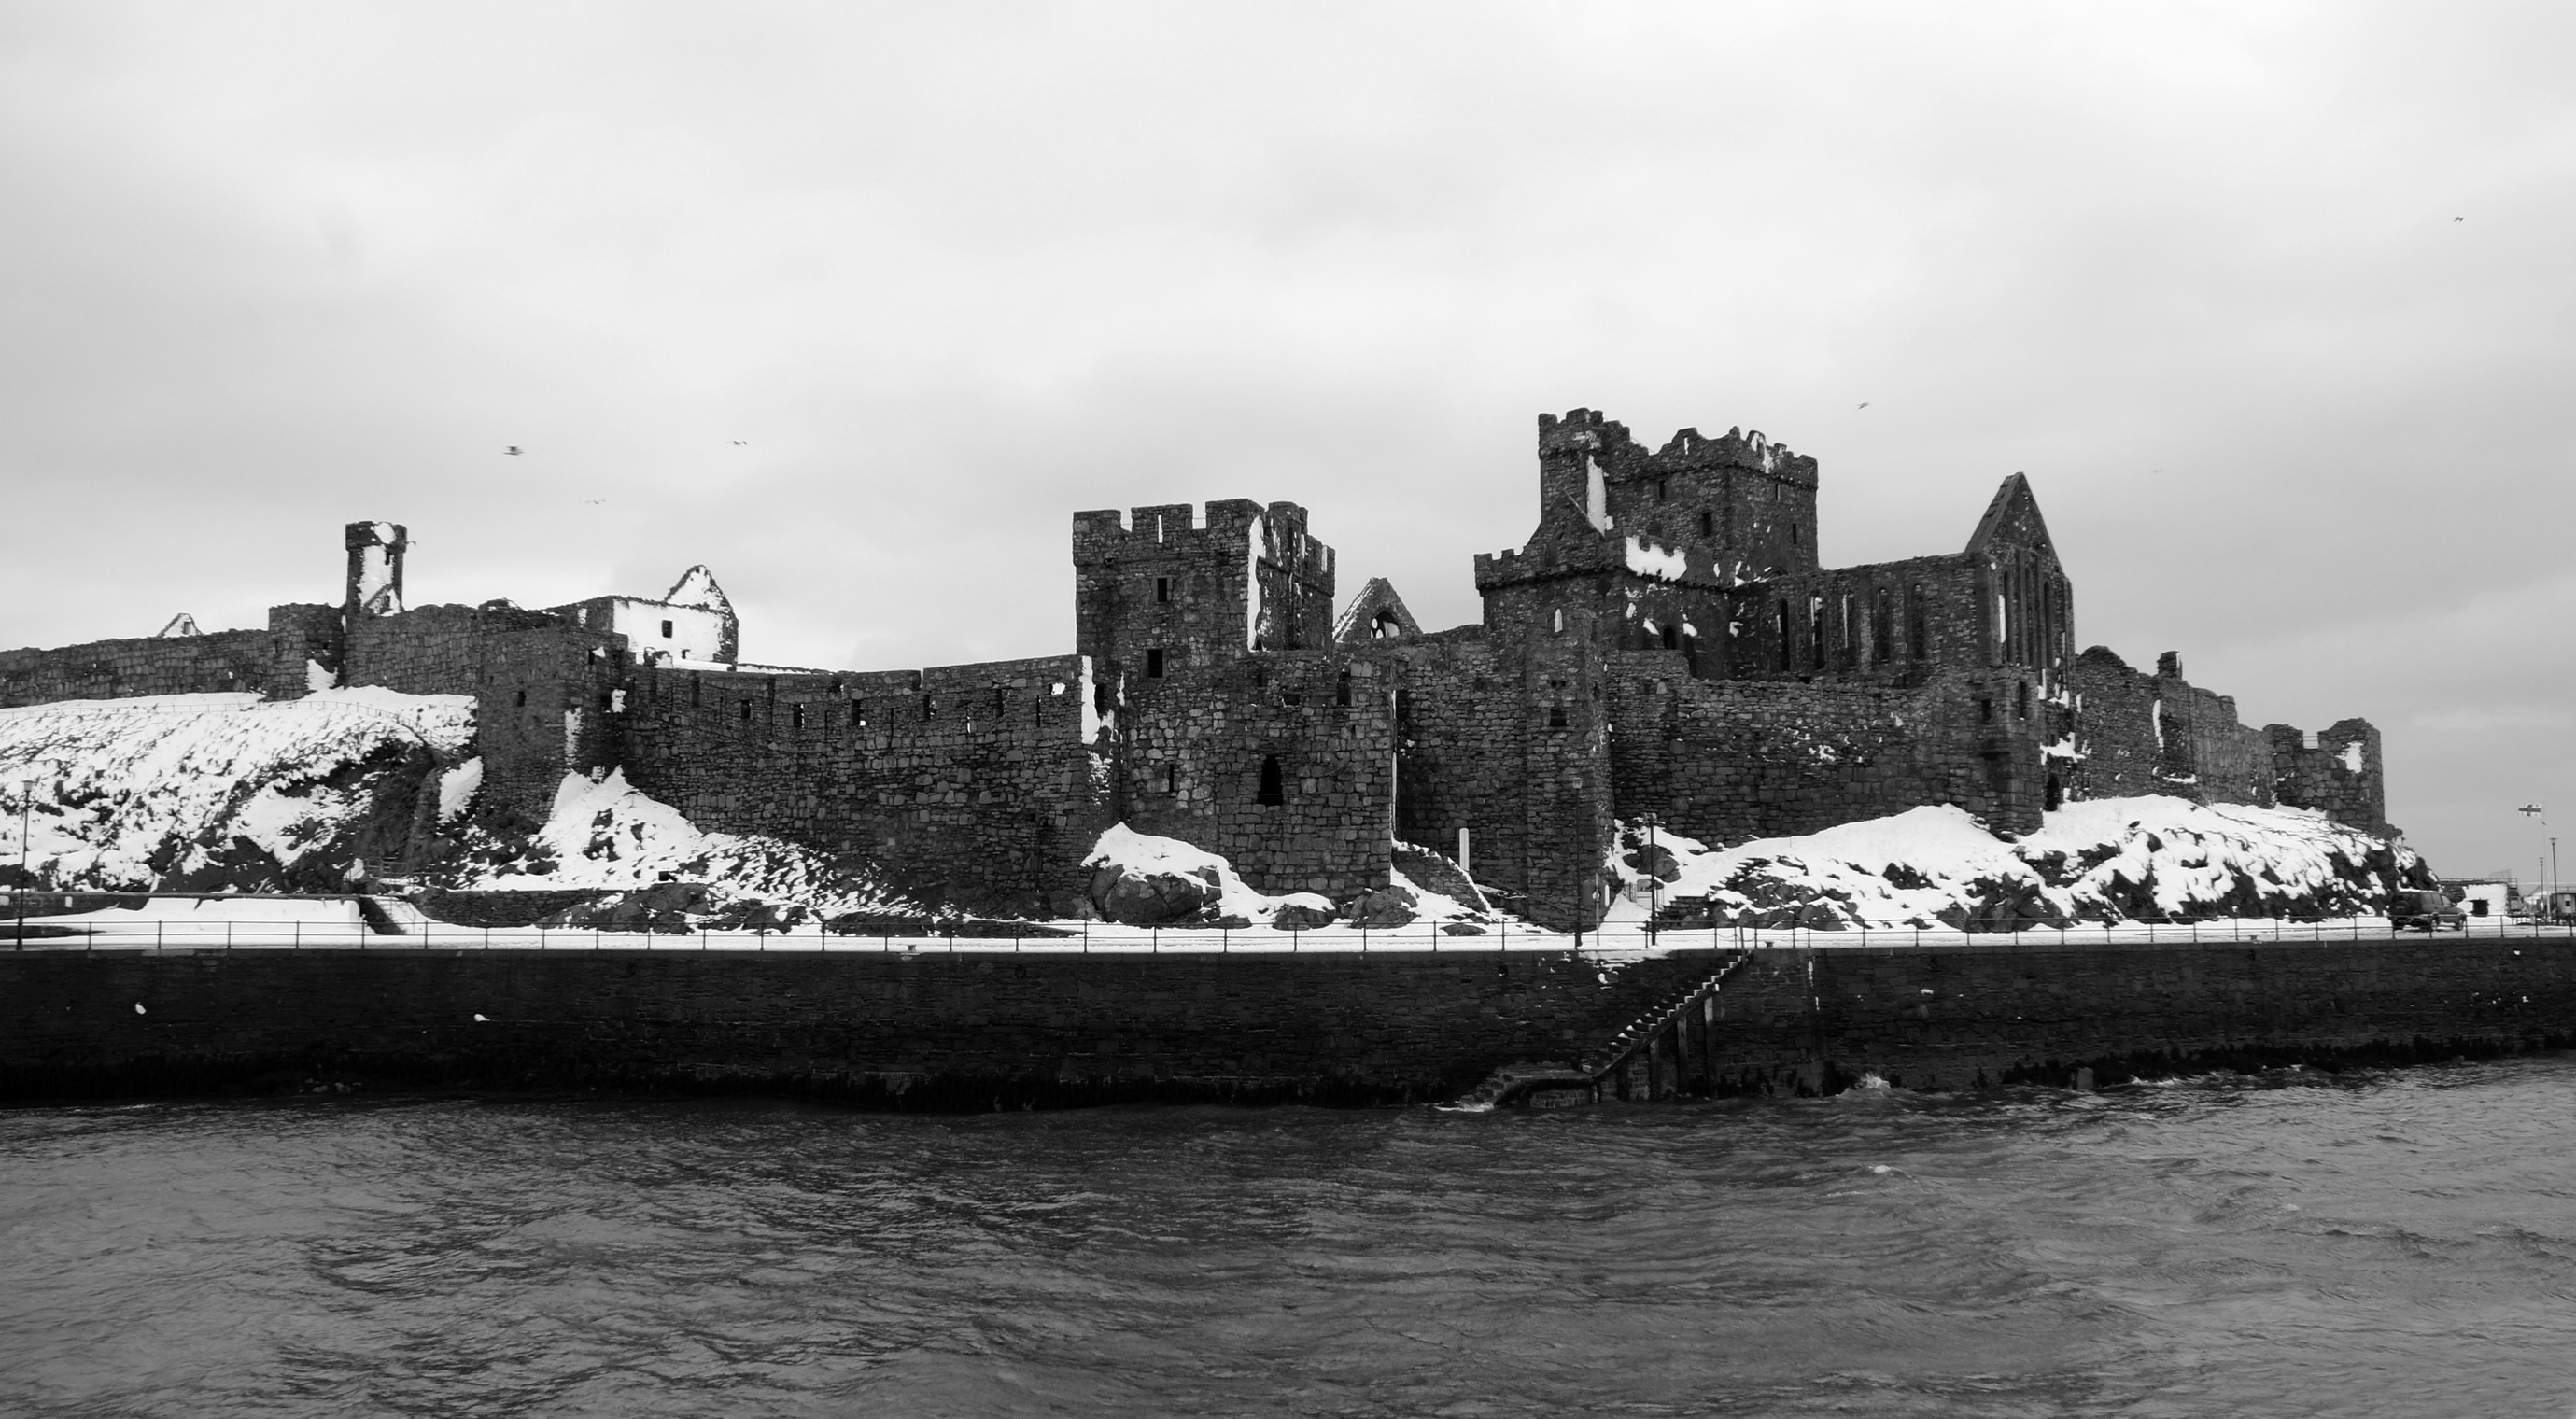
sea, snow, winter, black and white, architecture, boat, shore, lake, building, ship, monument, vehicle, castle, ancient, landmark, historic, monochrome, waterway, medieval, fortress, fort, tugboat, watercraft, ruined, destroyer, ocean liner, monochrome photography, tank ship